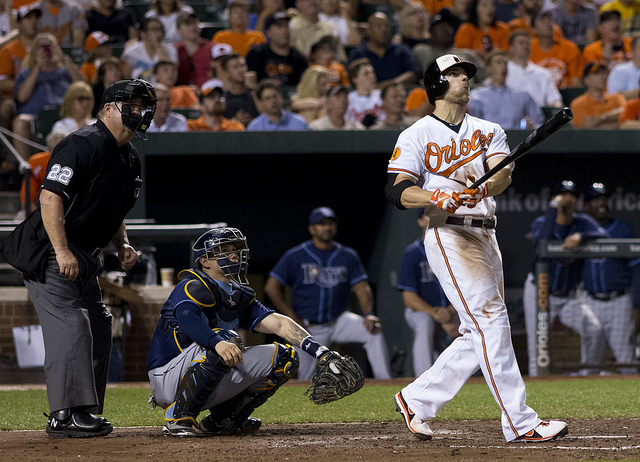
user: Given an image and a question. Answer the question in a short answer. Question: What city does the batter play for? Short Answer:
assistant: baltimore